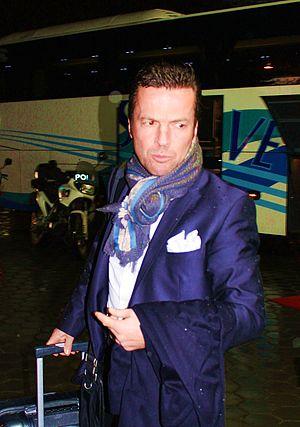
Lothar Herbert Matthäus, né le 21 mars 1961 à Erlangen, est un footballeur allemand devenu entraîneur.